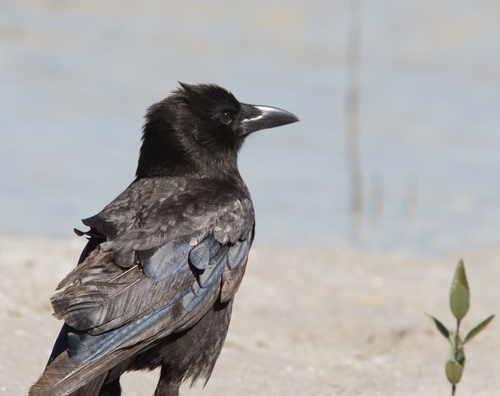
the bird has black crown, nape, throat, beak and almost fully body is covered in black, it has sharp and pointy beak.
this bird is completely black, including its eyes and its beak.
this is a black bird with blue feathers and a large black beak.
a bird with a large pointed bill and coarse black plumage.
this bird is nearly all black with a long pointy bill.
this is a dark gray bird with a blackish colored head and beak with a few teal feathers in its wing.
the bird has a curved black bill, a black back and a black eyering.
medium black bird with distinctive medium-sized sharp pointed bill.
a medium sized bird, black in color, and a large tarsus.
this bird is black with blue and has a long, pointy beak.
Species: Fish Crow